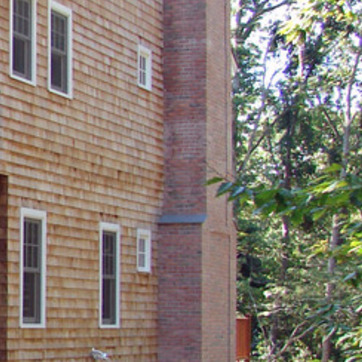
Material: brick